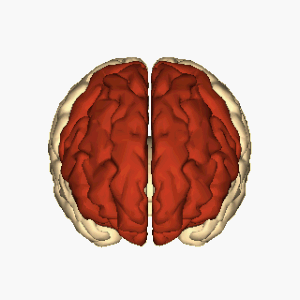
Le syndrome de la main étrangère, en anglais : Alien Hand Syndrome, est une affection neurologique rare, parfois également appelée « syndrome de la main anarchique », « syndrome du Dʳ Strangelove » ou « syndrome de la main capricieuse », provoquant chez les personnes qui en sont atteintes des mouvements incontrôlables de la main qui semble dirigée par une volonté externe.